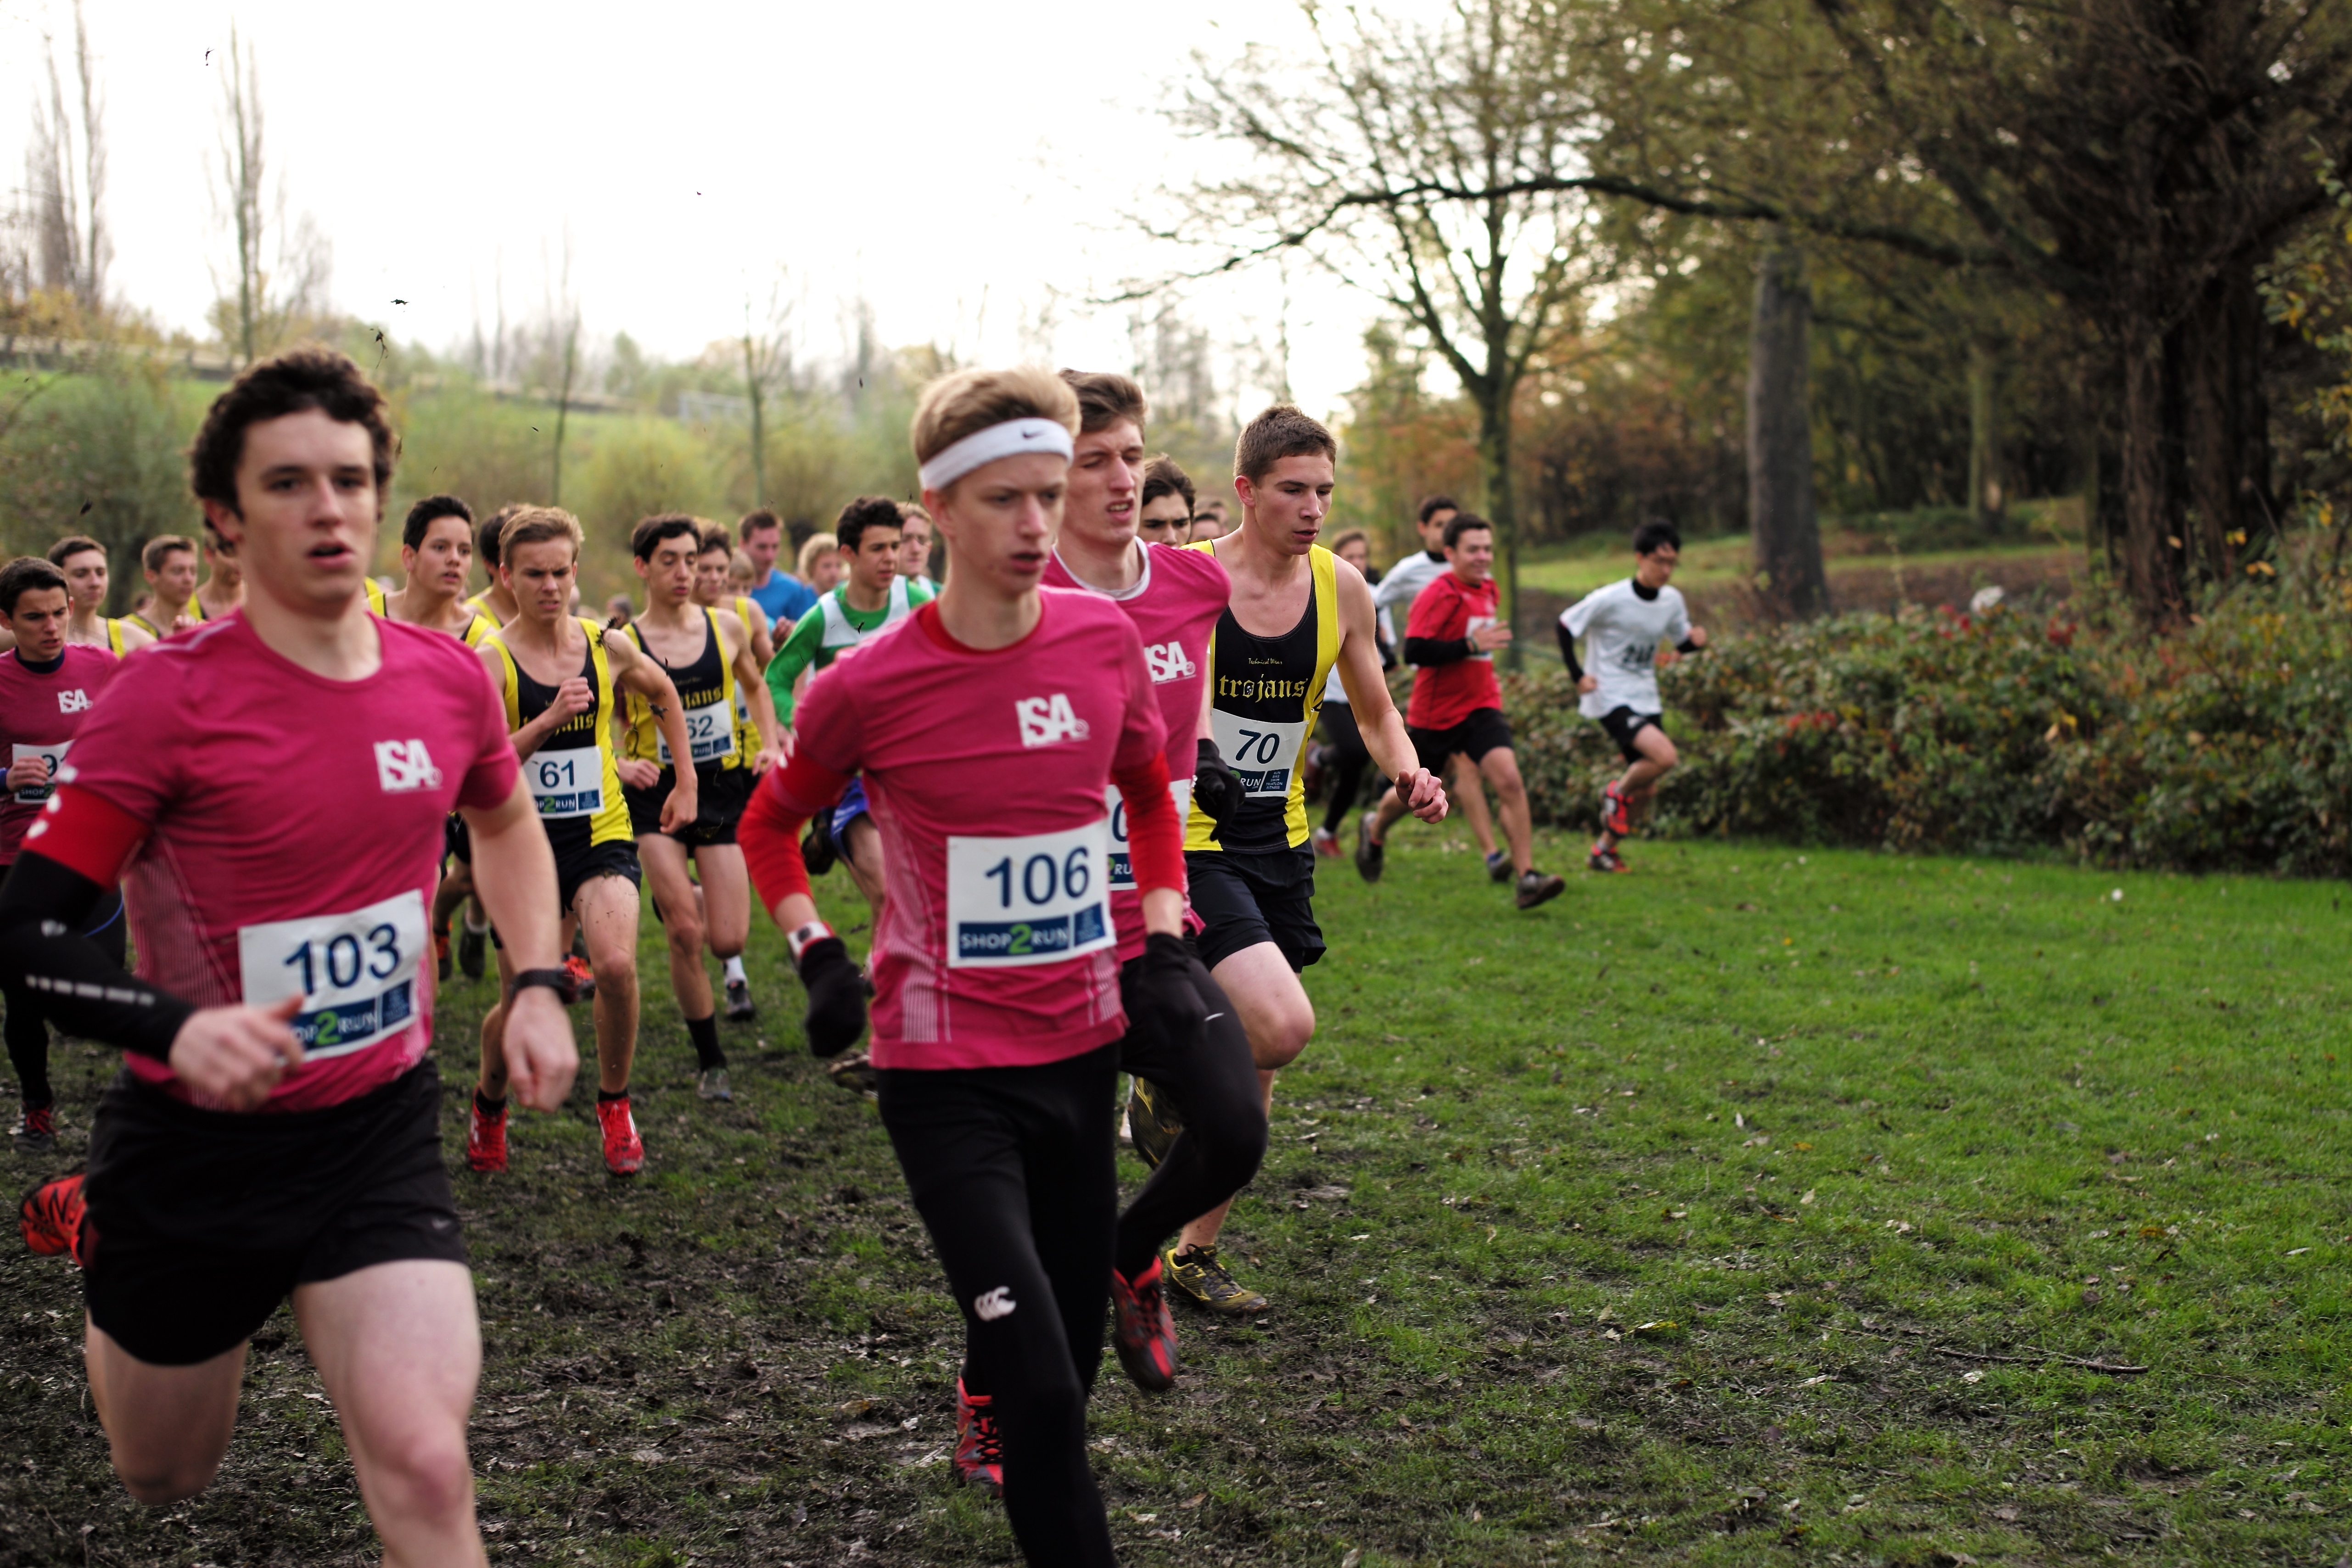
person, running, recreation, race, sports, endurance, athletics, physical exercise, outdoor recreation, human action, individual sports, ultramarathon, duathlon, long distance running, cross country running, half marathon, cross country cycling